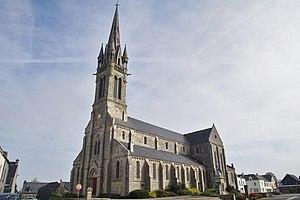
église St Pierre St paul
Crédin [kʁedɛ̃] est une commune française, située dans le département du Morbihan en région Bretagne.
La liste des églises du Morbihan recense de manière exhaustive les églises situées dans le département français du Morbihan. Il est fait état des diverses protections dont elles peuvent bénéficier, et notamment les inscriptions et classements au titre des monuments historiques.